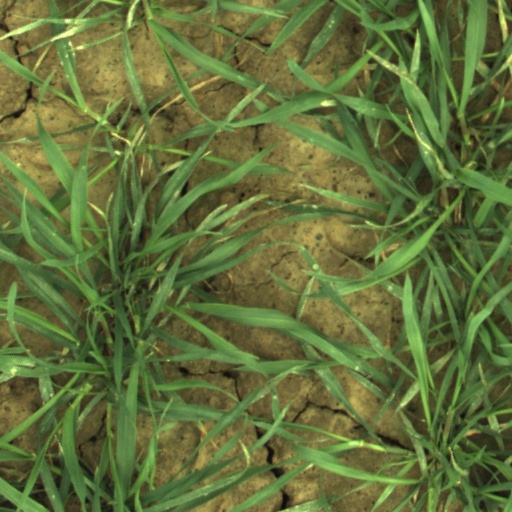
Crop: wheat